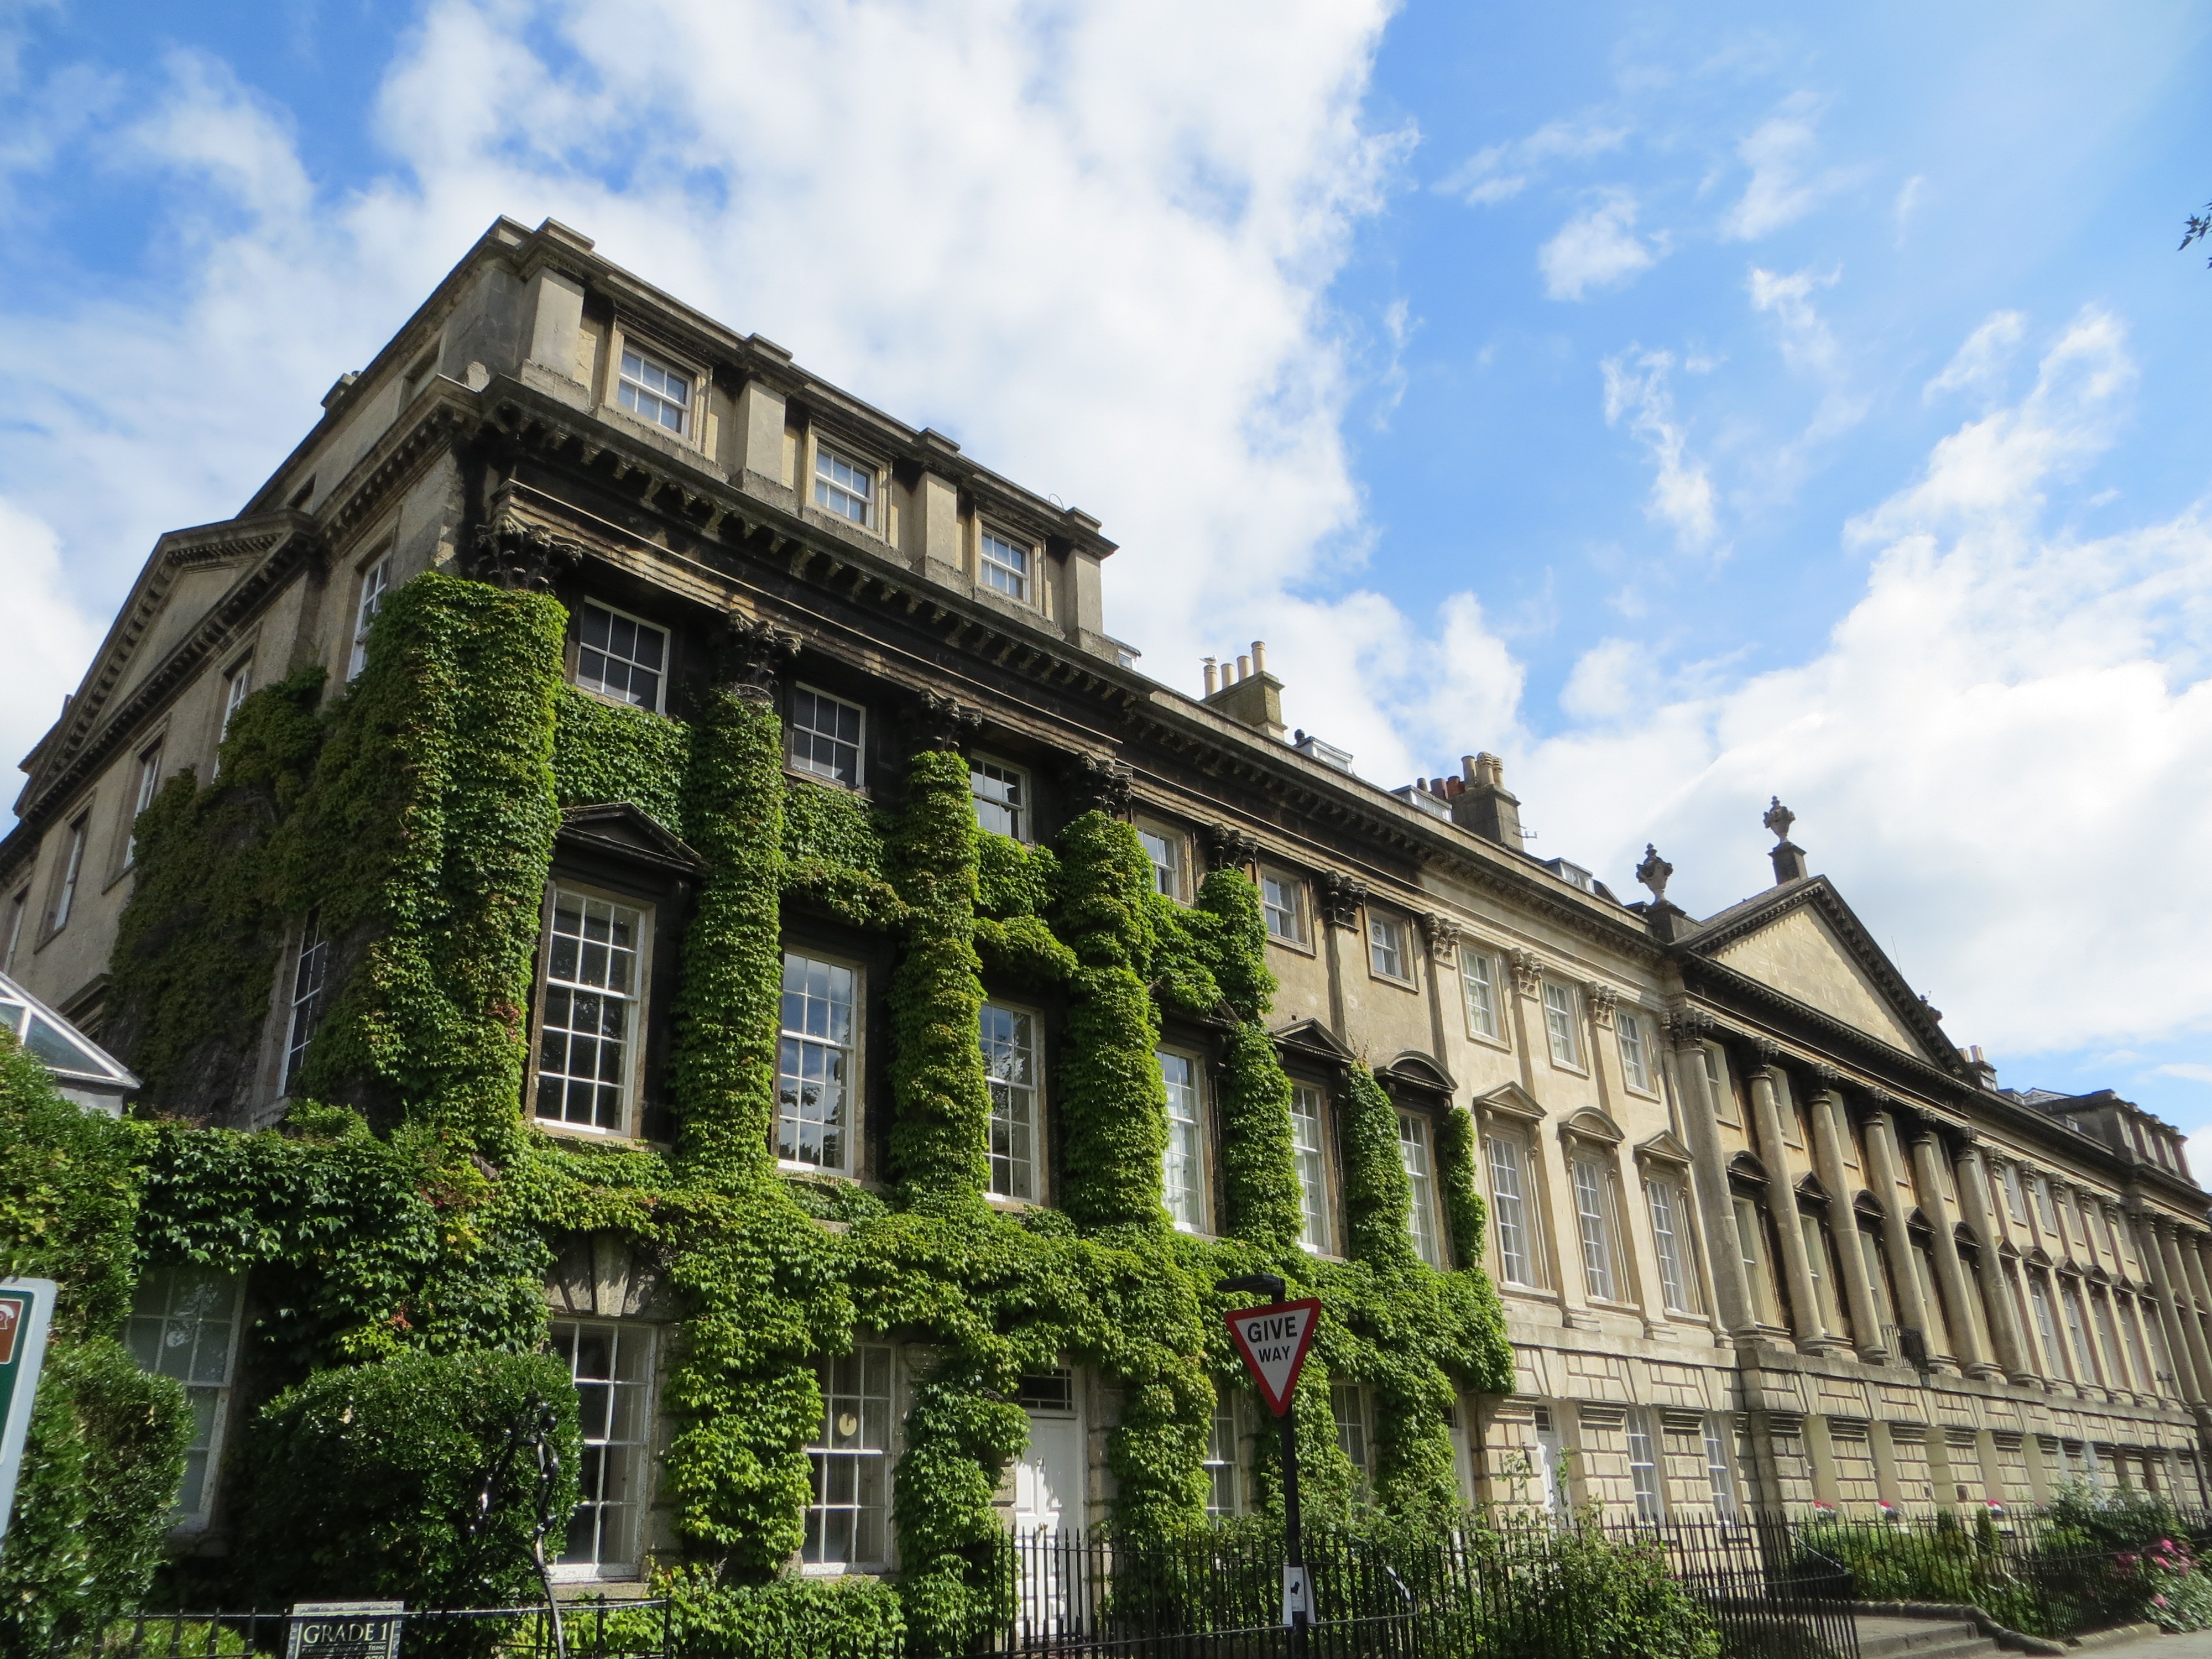
architecture, mansion, house, building, chateau, palace, city, landmark, facade, property, tourism, bath, estate, neighbourhood, stately home, residential area, bath park, bath city centre